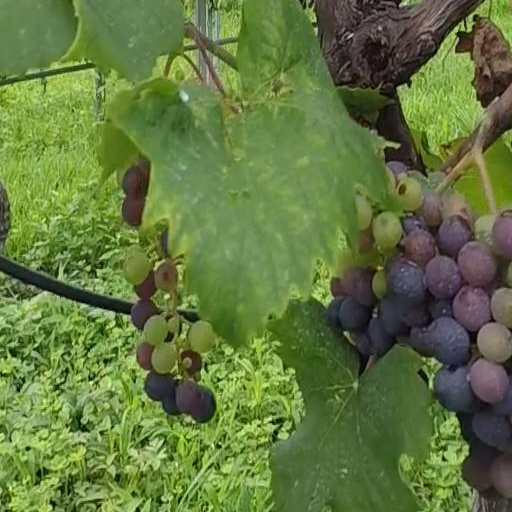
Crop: grape